List of carnivorans

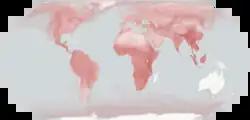
World map, largely in red with the exception of Australia, Madagascar, and Antarctica

The order Carnivora consists of 291 extant species belonging to 131 genera as well the extinct genus "Dusicyon", comprising 2 extinct species, and 4 other extinct species, which are the only carnivoran species to go extinct since prehistoric times. This does not include hybrid species (such as wolfdogs or ligers) or extinct prehistoric species. Modern molecular studies indicate that the 131 genera can be grouped into 16 families, split into the Caniformia and Feliformia clades, and several of these families are subdivided into named subfamilies. Three families of semi-aquatic animals, Odobenidae, Otariidae, and Phocidae, are collected into the suborder Pinnipedia.